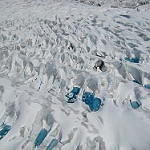
Scene: Outdoor